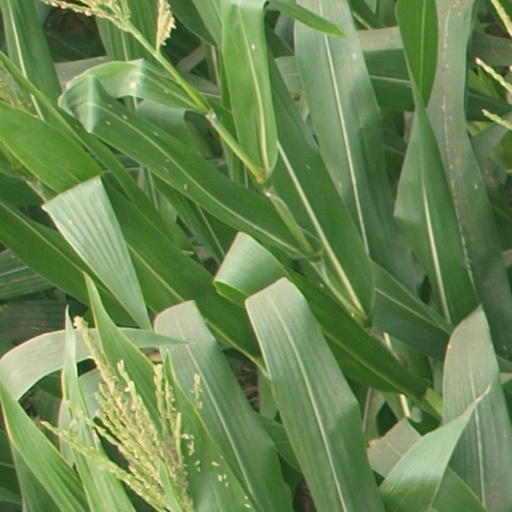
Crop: maize; corn